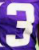
Number: 3